1950 United States Senate elections

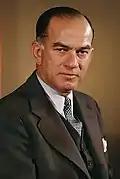
Senator J. William Fulbright

Democratic incumbent Senator Claude Pepper lost renomination May 2, 1950 to George A. Smathers, who easily won the general election.